Death and funeral of Otto von Habsburg

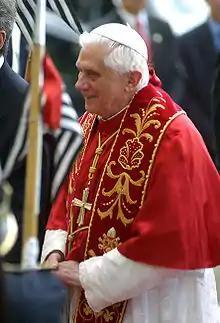
Pope Benedict XVI stated that Otto was "a great European" who worked tirelessly for peace, the coexistence of peoples and a just order in Europe

Former Chancellor of Austria Wolfgang Schüssel said that Otto was "a convinced European and paved the way for Austria's road to Europe", and that he "internalized like no other person the all-European idea and articulated it already at a time when there was still a dark shadow over the continent." Othmar Karas, leader of the European Parliament delegation of the Austrian People's Party, said that "all of Europe is crying."